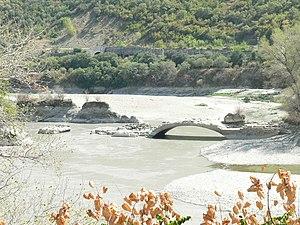
Armazi est une localité en Géorgie, située 2 km au nord-ouest de Mtskheta et 22 km au nord de Tbilissi. En tant que partie historique du Grand Mtskheta, Armazi est un endroit où l'antique ville homonyme, la première capitale de l'ancien royaume d'Ibérie, était construite. Florissant particulièrement aux premiers siècles de notre ère, elle est détruite par l'invasion arabe des années 730.